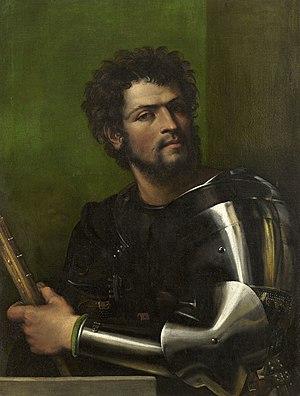
L'école vénitienne de peinture s'est développée essentiellement à Venise même, dans ce lieu indispensable aux échanges entre le Nord et le Sud, l'Europe du Nord et les pays baignés par la Méditerranée, L'Orient et l'Occident, durant une longue période qui va du XIVᵉ siècle au XVIIIᵉ siècle, période de rayonnement de l'École vénitienne. Elle a rassemblé des peintres provenant des environs, ceux des territoires de la République, sur la terre ferme, et d'anciennes familles vénitiennes. Leurs peintures, devenues célèbres à Venise, ont été commercialisées dans toute l'Europe.